Operculum (fish)

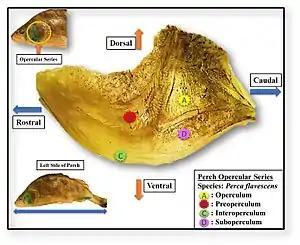

During development the opercular series is known to be one of the first bone structures to form. In the three-spined stickleback the opercular series is seen forming at around seven days after fertilization. Within hours the formation of the shape is visible and then the individual components are developed days later. The size and shape of the operculum bone is dependent on the organism's location. For example, fresh water threespine sticklebacks form a less dense and smaller opercular series in relation to marine threespine sticklebacks. The marine threespine stickleback exhibits a larger and thicker opercular series. This provides evidence that there was an evolutionary change in the operculum bone. The thicker and more dense bone may have been favored due to selective pressures exerted from the threespine stickleback's environment. The development of the operculuar series has changed dramatically over time. The fossil record of the threespine stickleback provide the ancestral shapes of the operculum bone. Overall, the operculum bone became more triangular in shape and thicker in size over time.